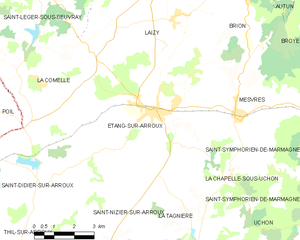
Carte des communes françaises